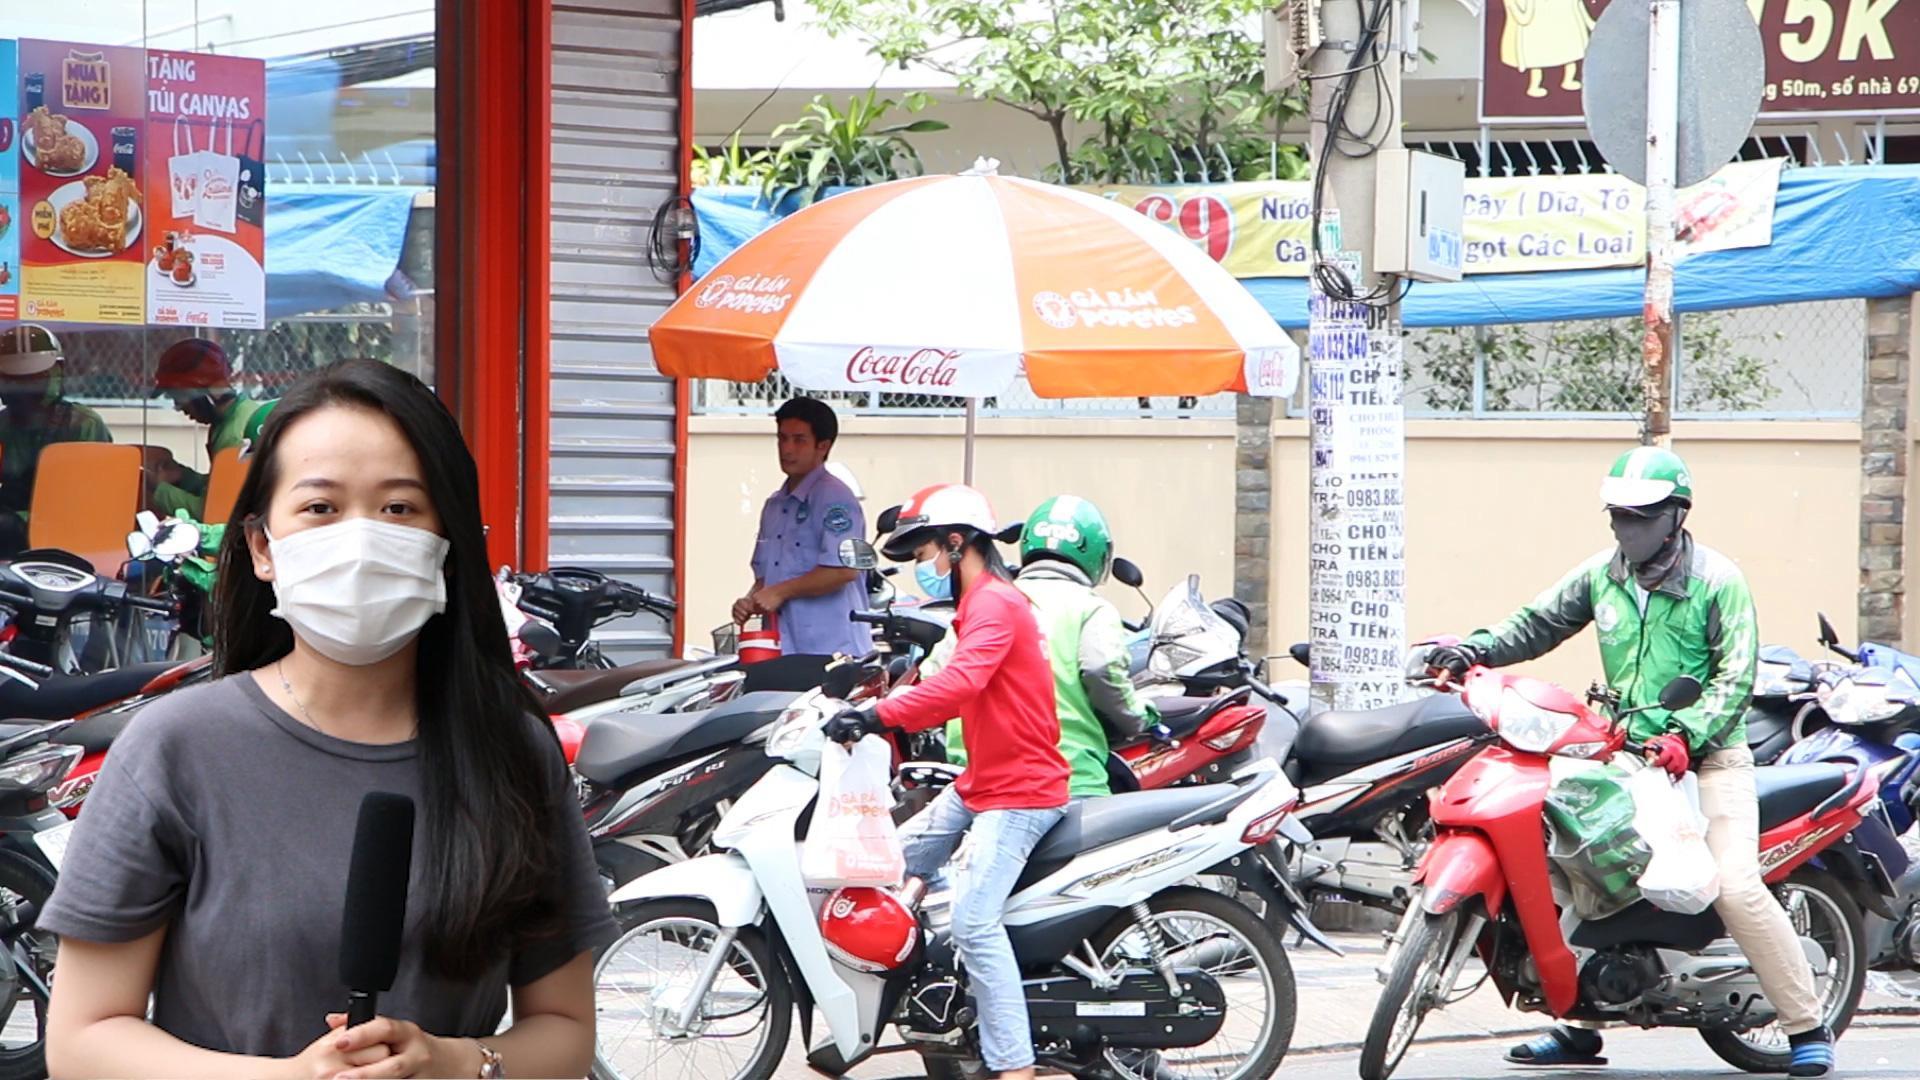
có một vài người đang điều khiển xe máy ở trước cửa hàng